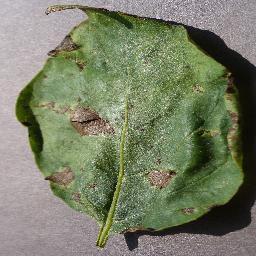
Etiqueta: Tizon_Temprano